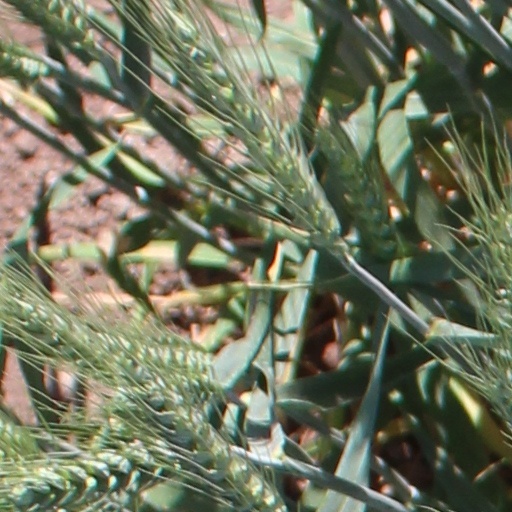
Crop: wheat